David O. McKay School of Education

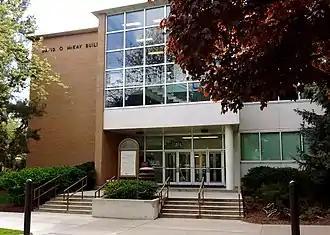

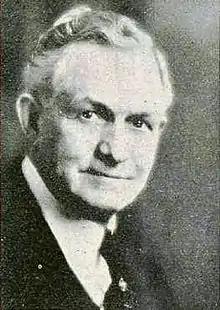
David O. McKay, the educator and LDS church president that the McKay School is named after.

The SOE began in 1913 as the Church Teachers College. It has gone through several subsequent name changes: the School of Education (1920), the College of Education (1921), prior to receiving its current name (1998). It was named after David O. McKay, an educator and former president of the Church of Jesus Christ of Latter-day Saints (LDS Church).